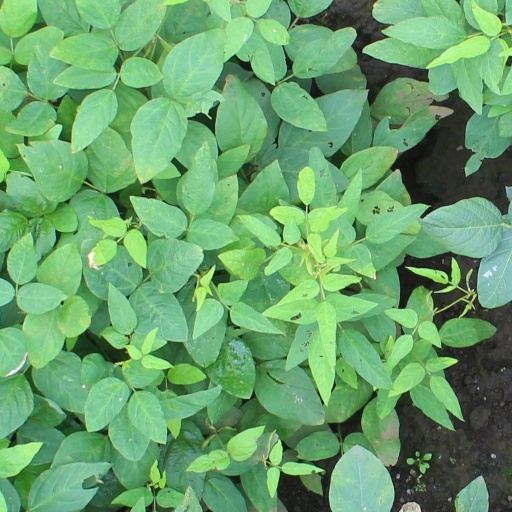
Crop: soybean